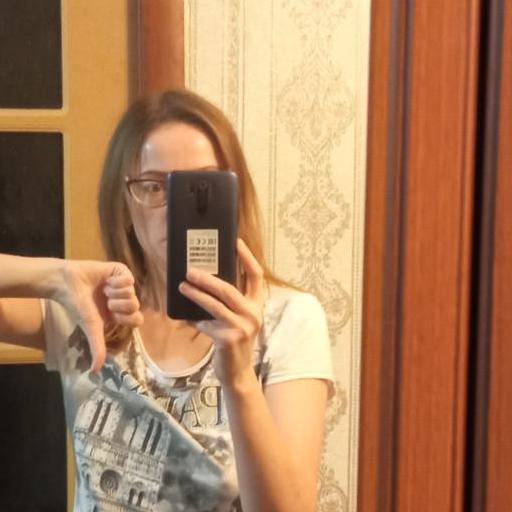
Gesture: no_gesture